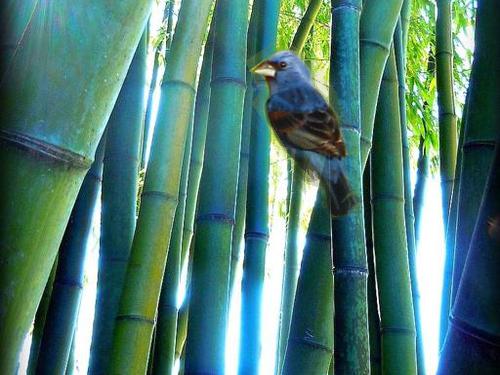
Bird species: Blue_Grosbeak
Bird type: landbird
Background: land